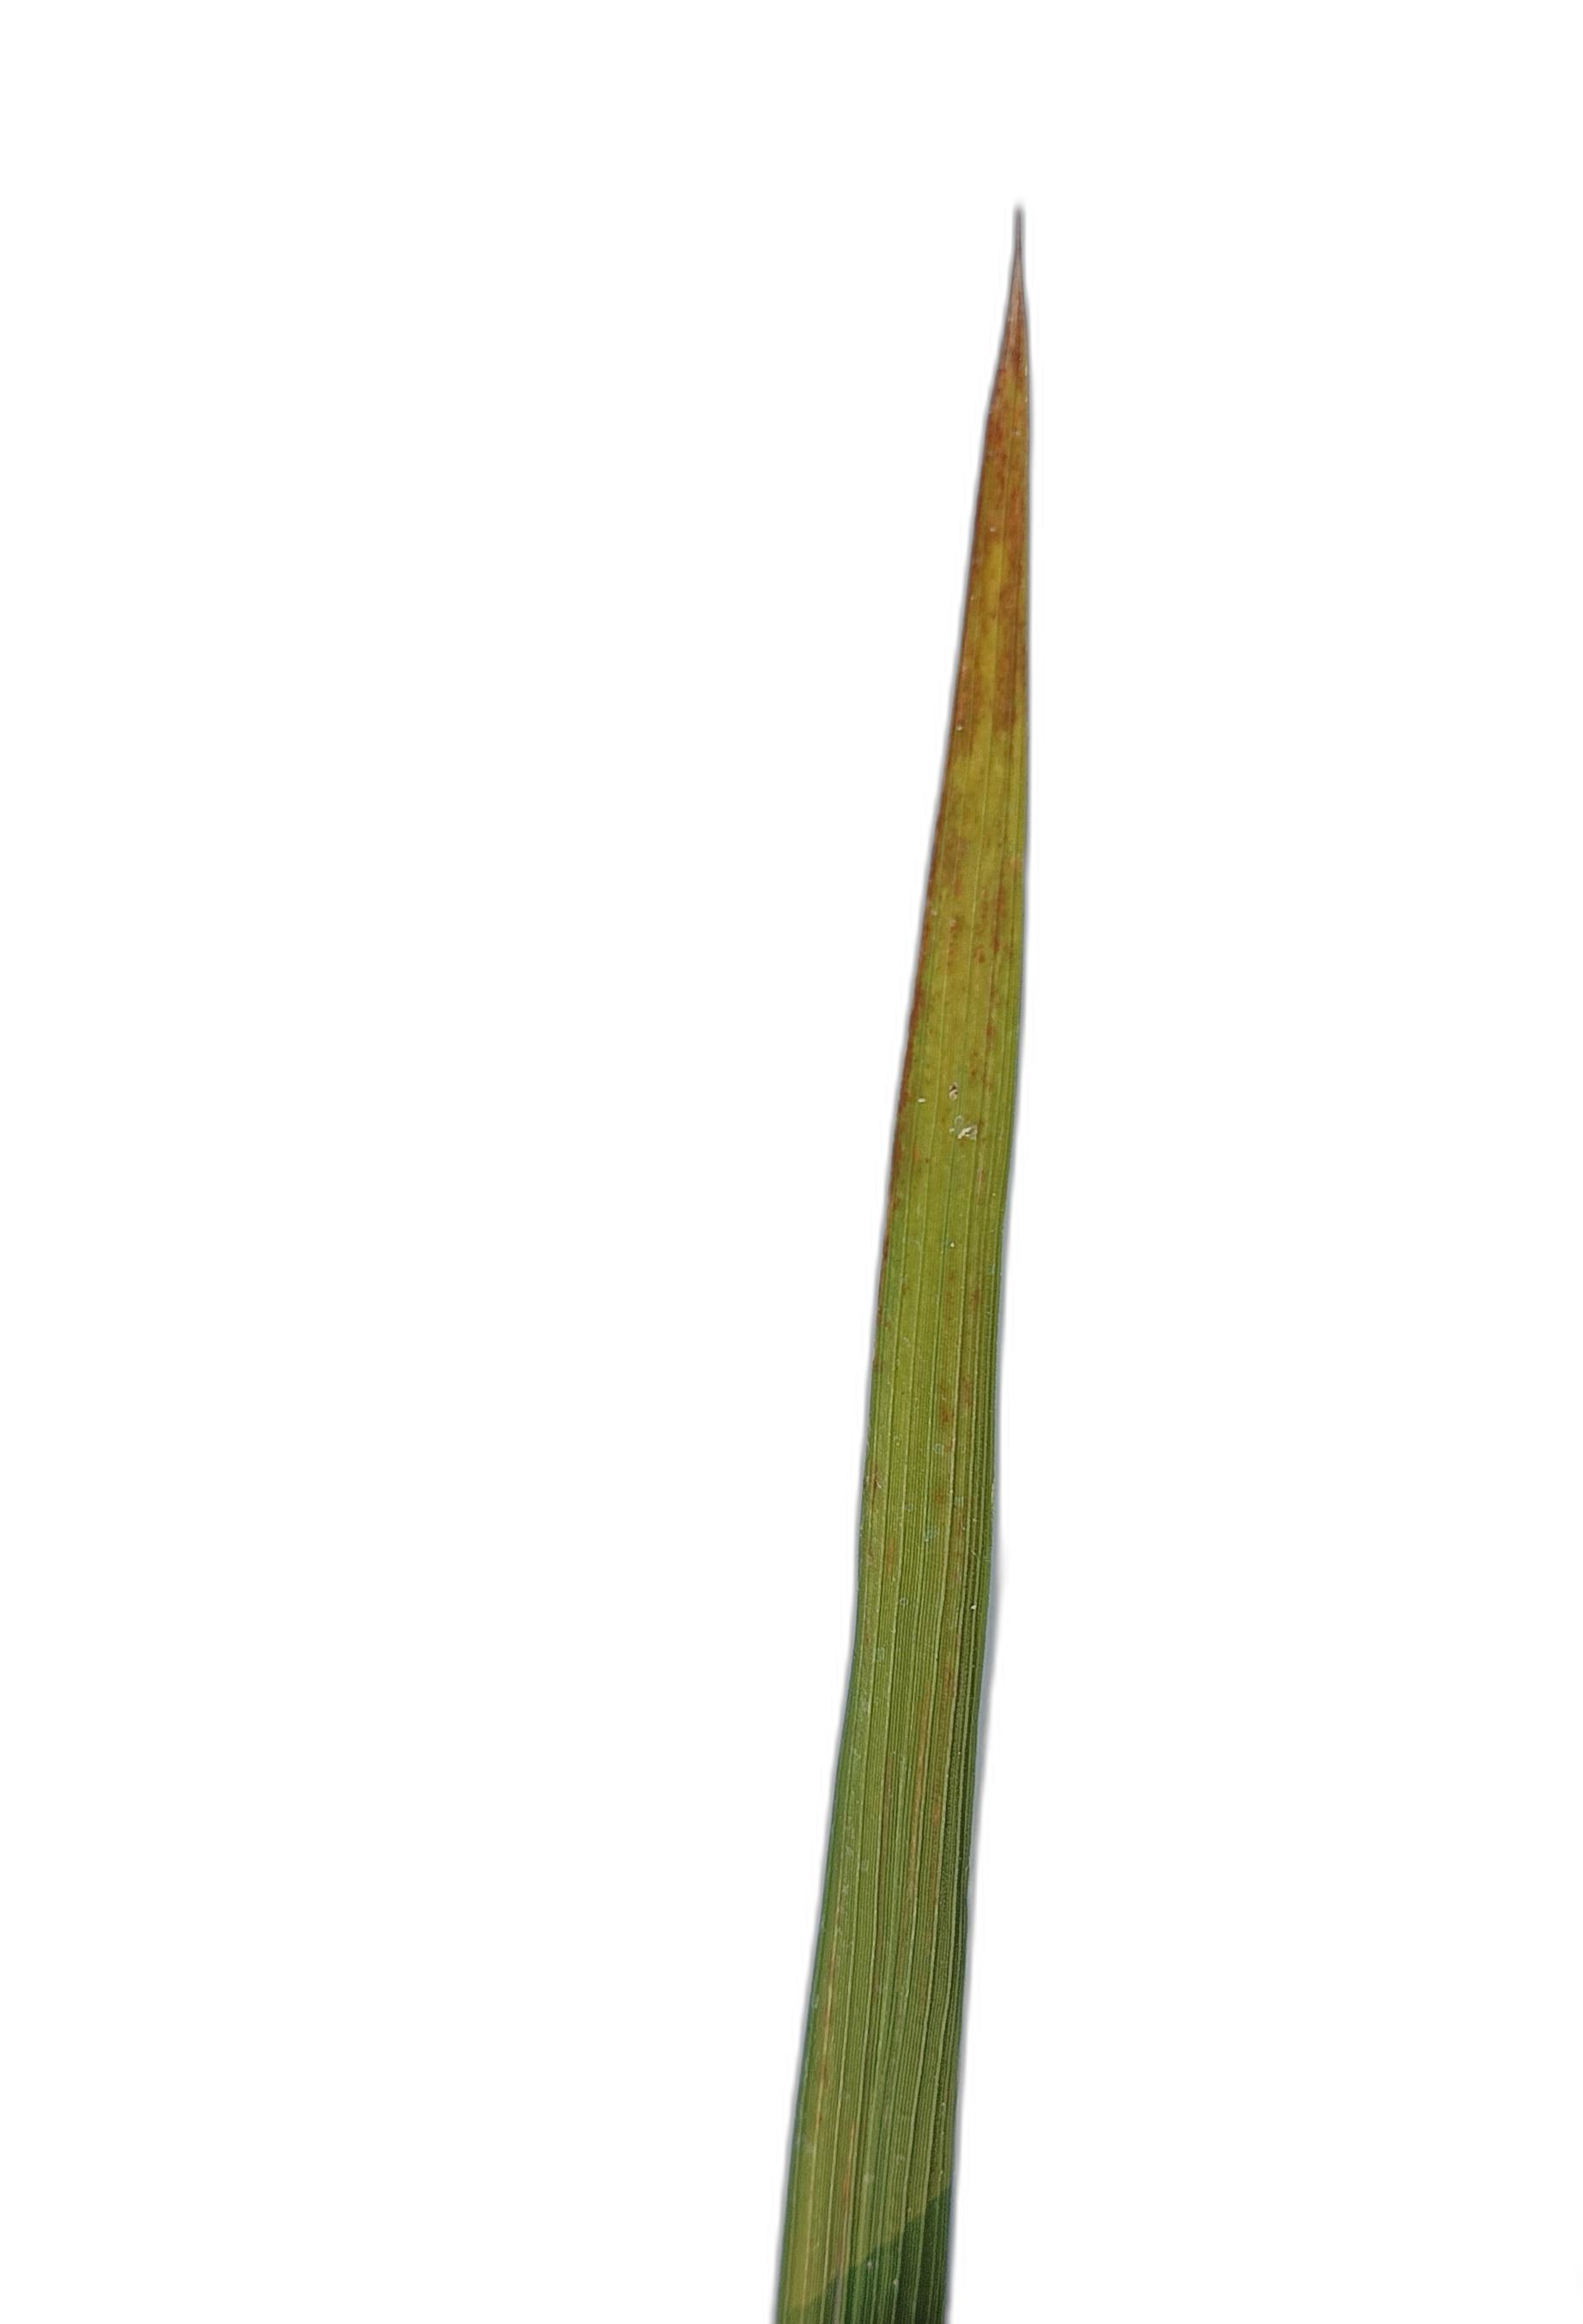
Label: Rice Tungro